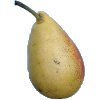
Label: Pear 2